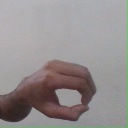
अक्षर: औ